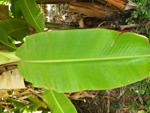
Label: xamthomonas